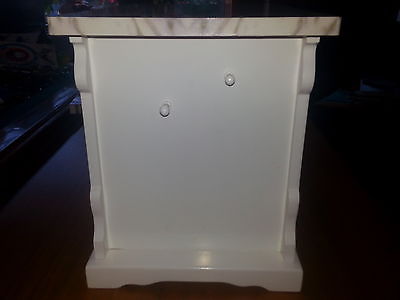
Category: table